Abidin Ünal

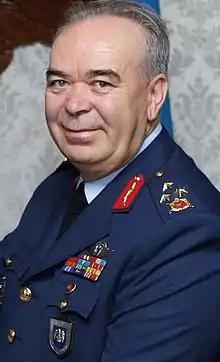
Abidin Ünal Commander of the Turkish Air Force

Abidin Ünal (born 1953 in Pınarbaşı, Kayseri, Turkey) is a retired Turkish Air Force general and commander of the Turkish Air Force. During his tenure, he was a Senior Member of the NATO Technology and Research Organization General Assembly.